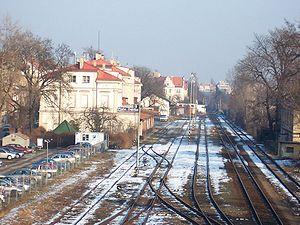
Cette liste des gares de Prague a pour but de répertorier toutes les gares ferroviaires de la ville de Prague en République tchèque